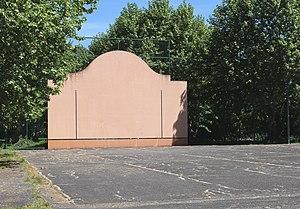
Fronton de Pujo (Hautes-Pyrénées)
Pujo est une commune française située dans le département des Hautes-Pyrénées, en région Occitanie.